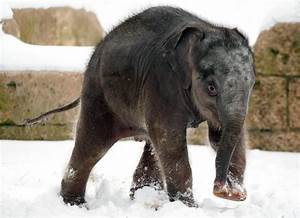
Label: elephant